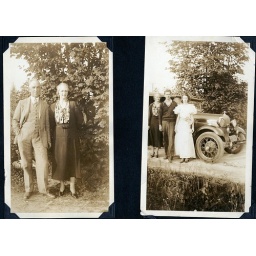
my great grandparents in the left photo, my grandma in the white dress on the right.